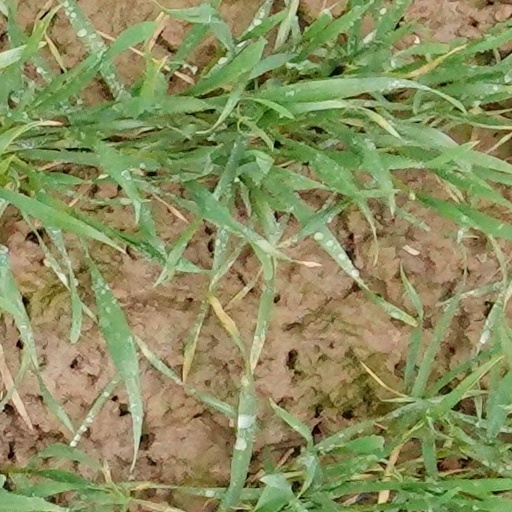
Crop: wheat